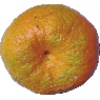
Label: Mandarine 1